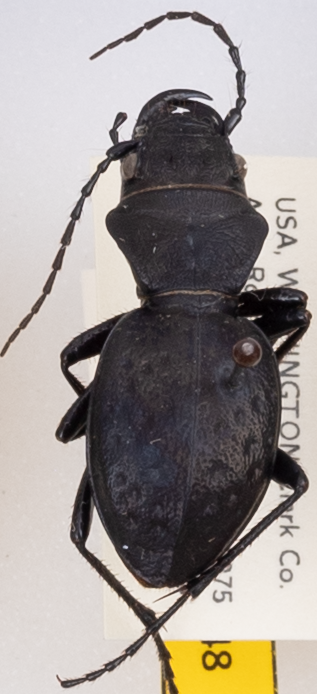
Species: Omus dejeanii
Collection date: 2019-04-30
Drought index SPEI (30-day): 0.47
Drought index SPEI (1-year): -2.09
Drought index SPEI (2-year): -2.09